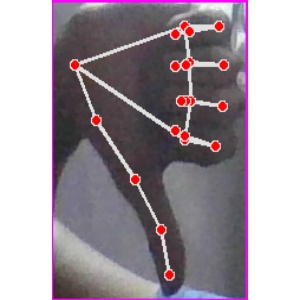
अक्षर: फ